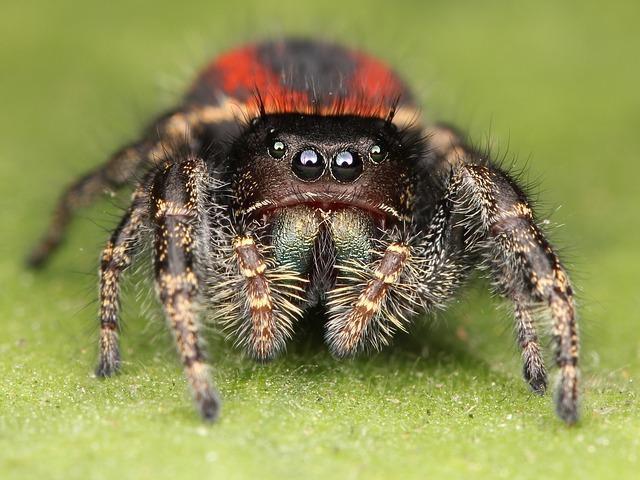
spider